Bigfoot (1970 film)

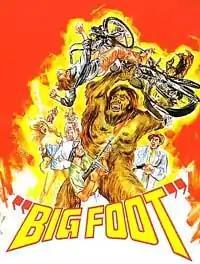
Theatrical release poster

Bigfoot is a 1970 independently made American low budget science fiction film, produced by Anthony Cardoza and directed by Robert F. Slatzer. The film stars John Carradine, Chris Mitchum, Joi Lansing, Ken Maynard, Doodles Weaver, and Lindsay Crosby.